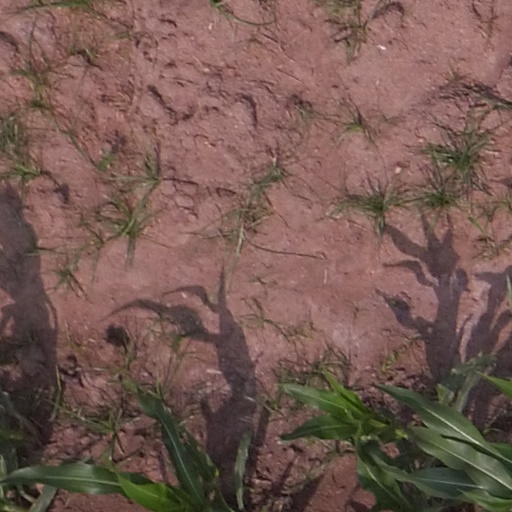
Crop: maize; corn